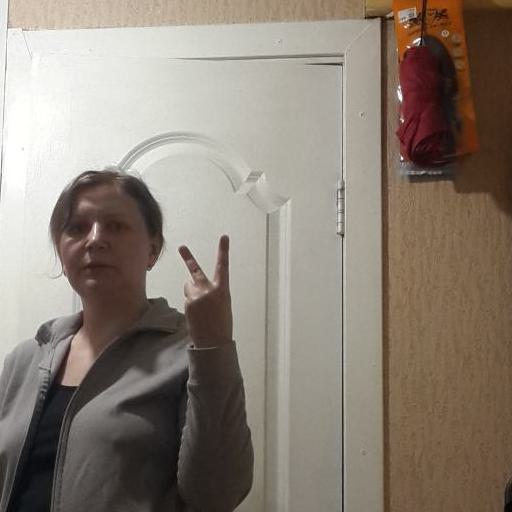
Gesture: peace_inverted